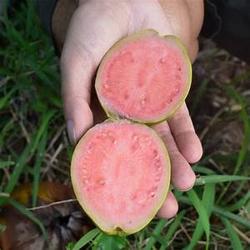
Label: Guava